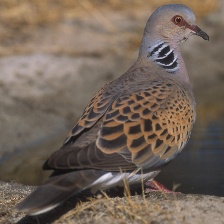
Species: EUROPEAN TURTLE DOVE
Scientific name: STREPTOPELIA TURTUR